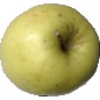
Label: Apple Golden 2